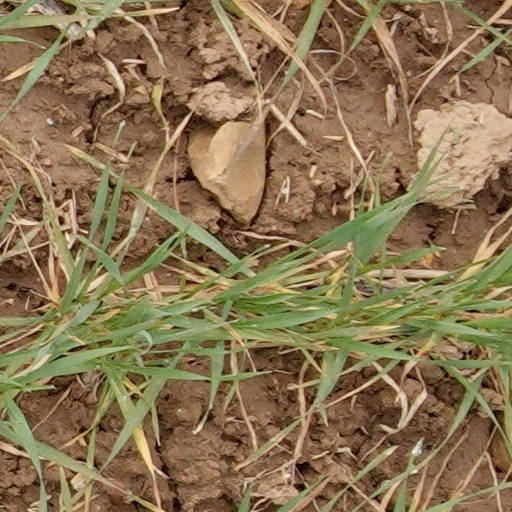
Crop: wheat